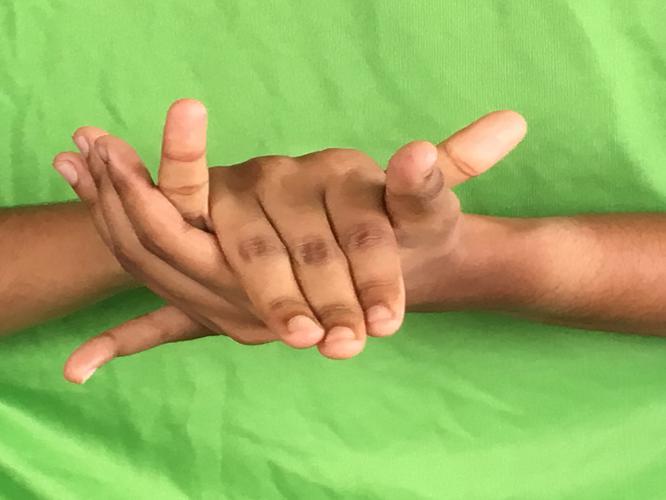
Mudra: Kurma
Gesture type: double_hand